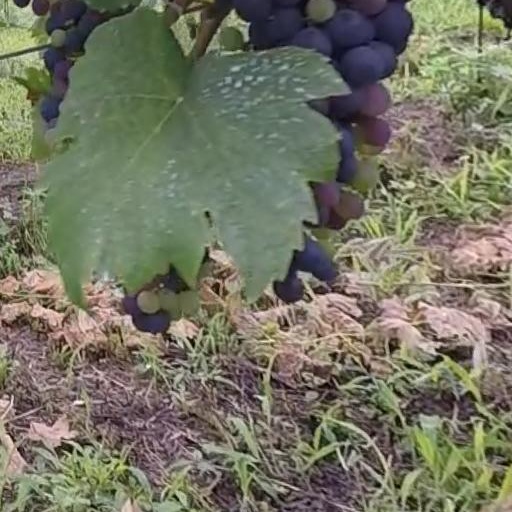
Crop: grape